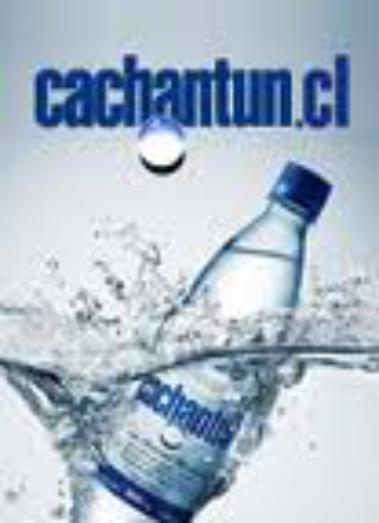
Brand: Cachantun
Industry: Food